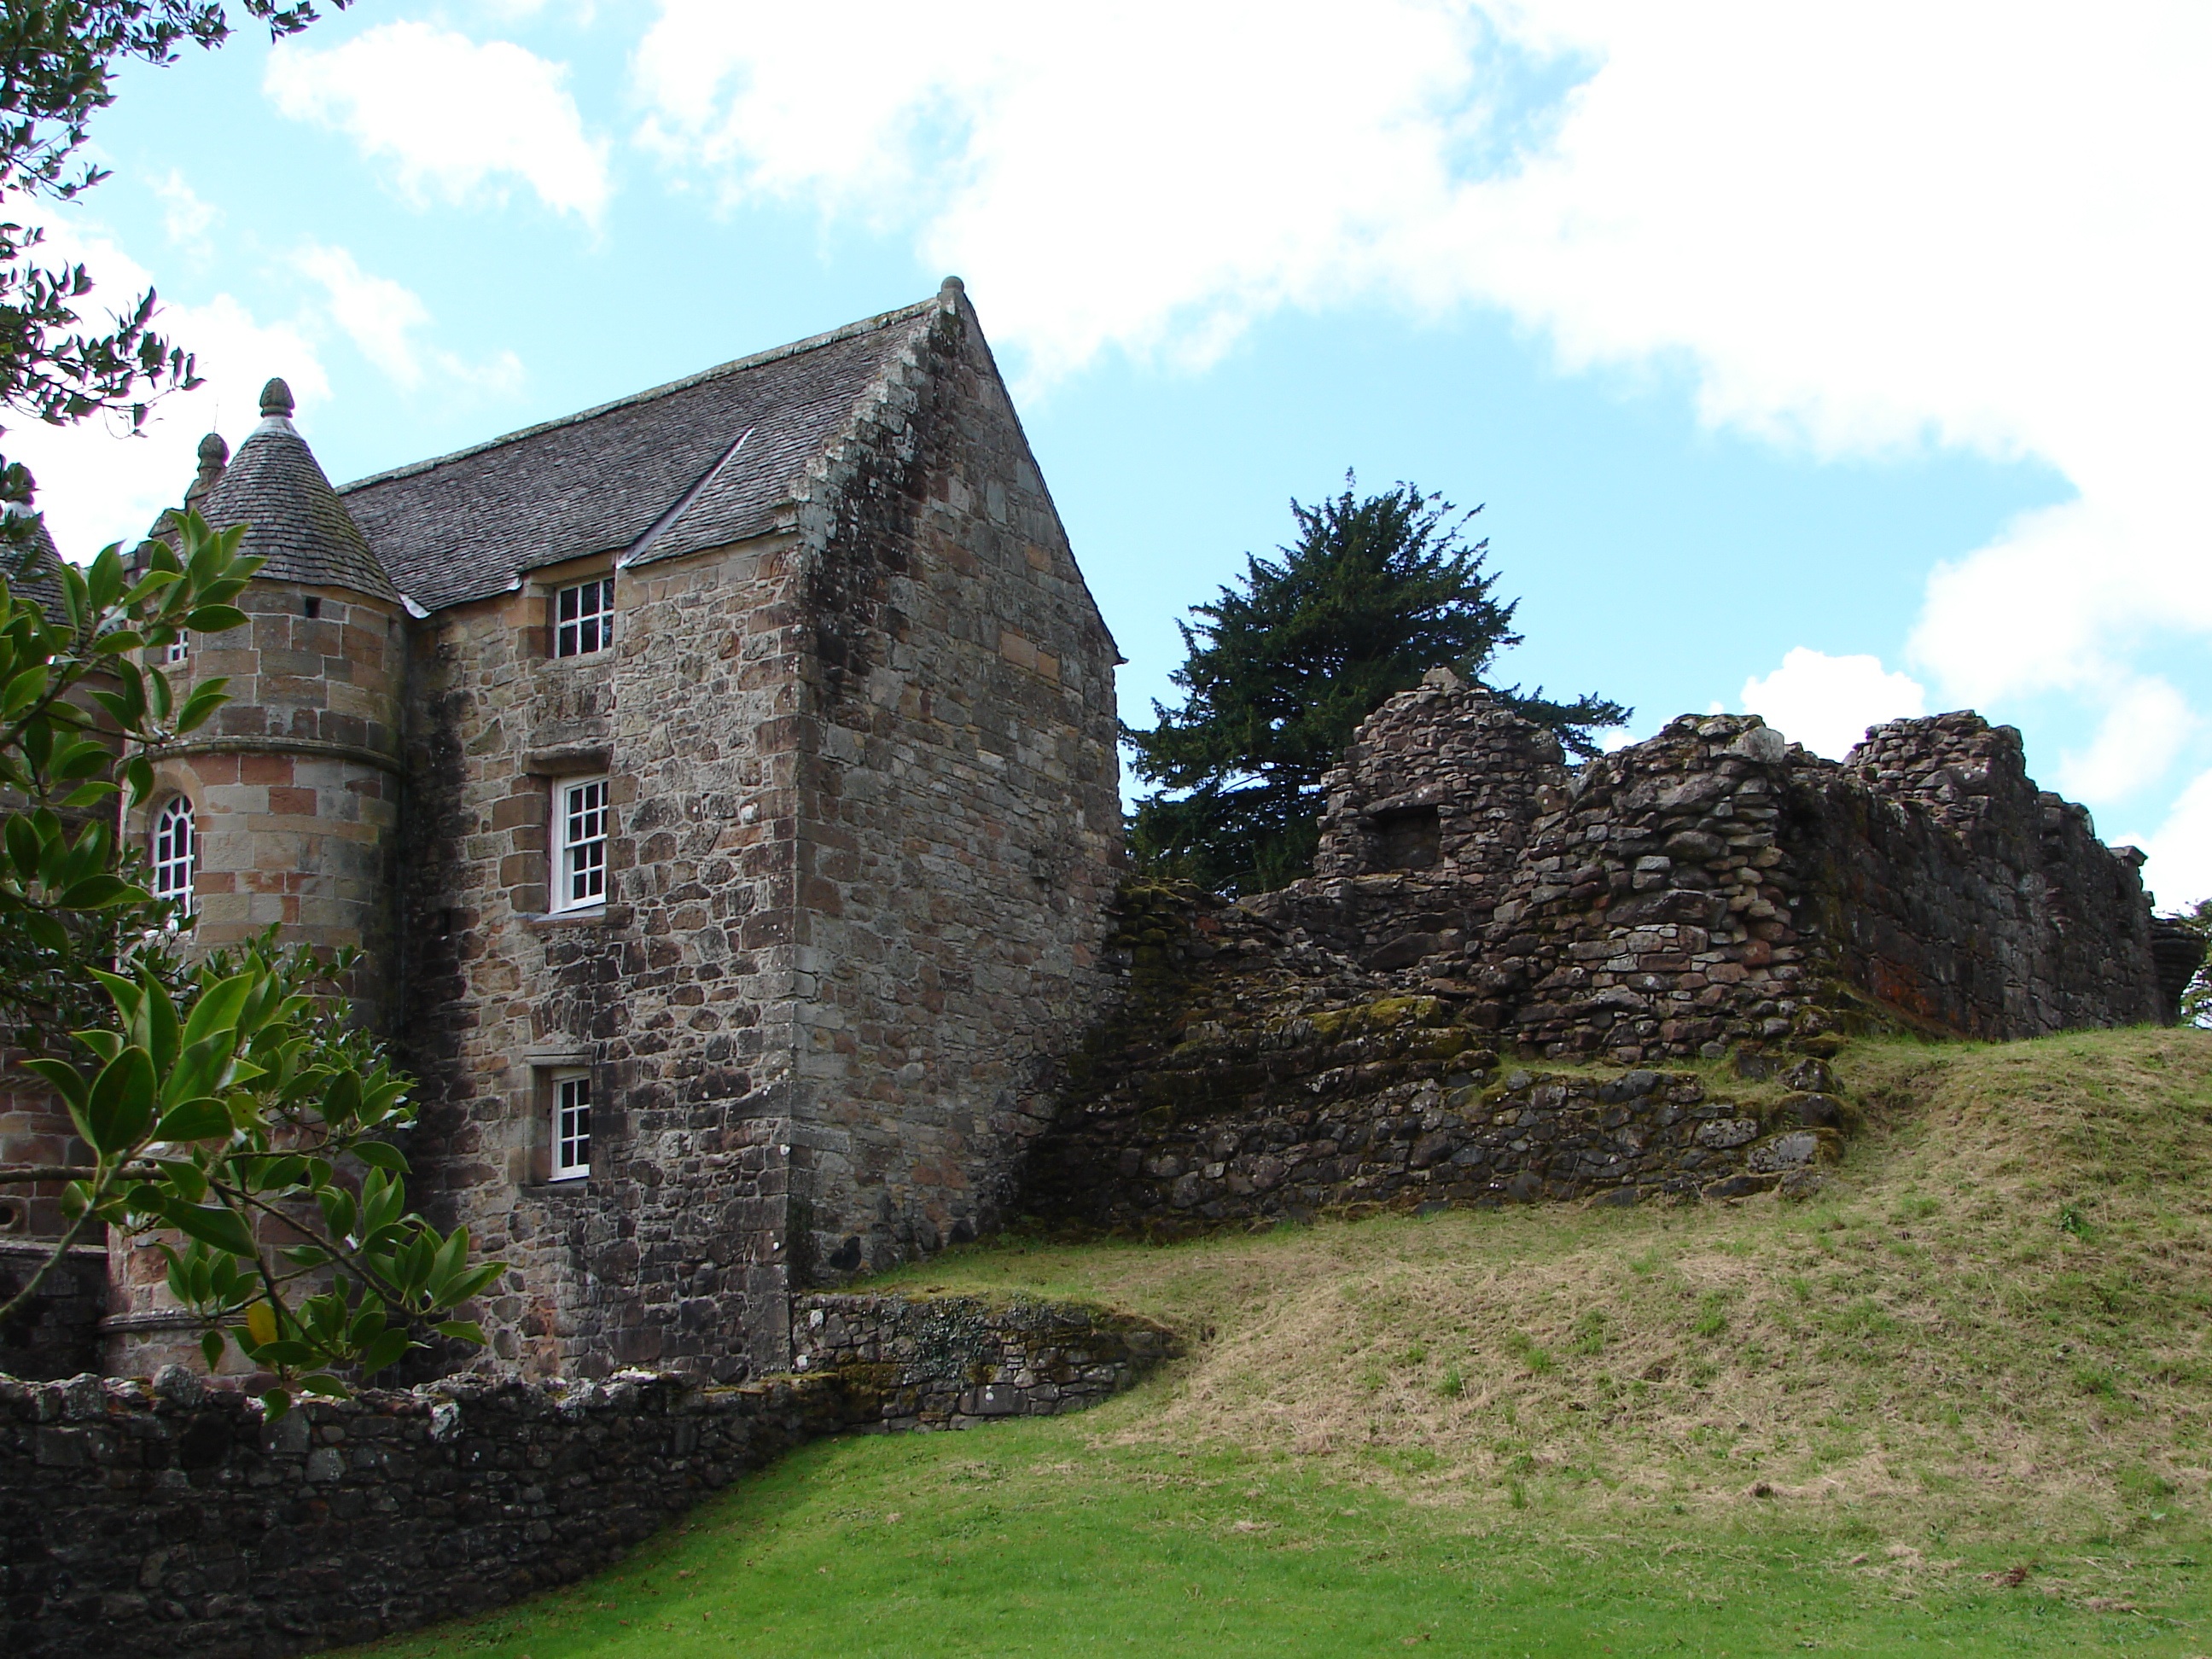
house, building, village, cottage, castle, ruins, monastery, estate, rural area